Theodore Roosevelt

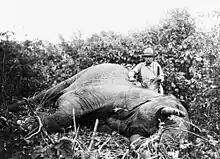
Roosevelt standing next to the elephant he shot on a safari in Africa

On September 6, 1901, President McKinley was attending the Pan-American Exposition in Buffalo, New York, when he was shot by anarchist Leon Czolgosz. Roosevelt, vacationing in Isle La Motte, Vermont, traveled to Buffalo to visit McKinley in the hospital. When McKinley seemed to recover, Roosevelt resumed his vacation. When McKinley's condition worsened, Roosevelt rushed back to Buffalo. He was in North Creek when he learned of McKinley's death on September 14. Roosevelt then continued to Buffalo and was sworn in as the 26th president at the Ansley Wilcox House.